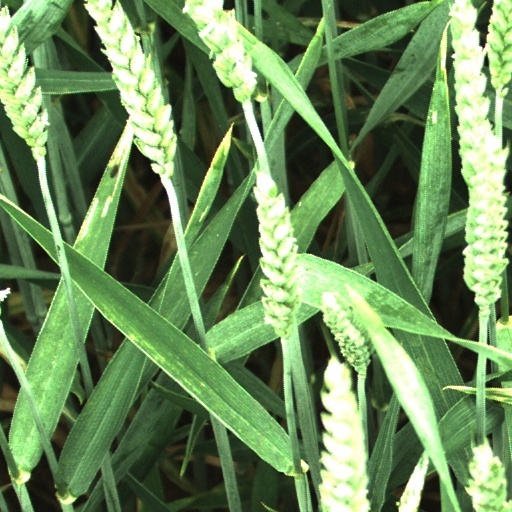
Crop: wheat